Friedrich von Schubert

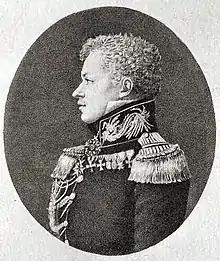
Friedrich Theodor Schubert (1838)

Theodor Friedrich von Schubert (1789–1865) was a Russian general and scientist of Baltic German descent.